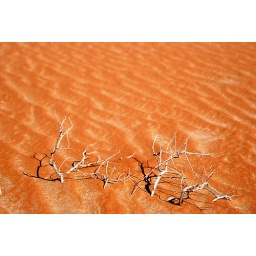
The sand can be quite red in the desert.